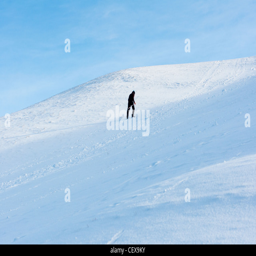
a lone man climbs a snow covered hill